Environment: real
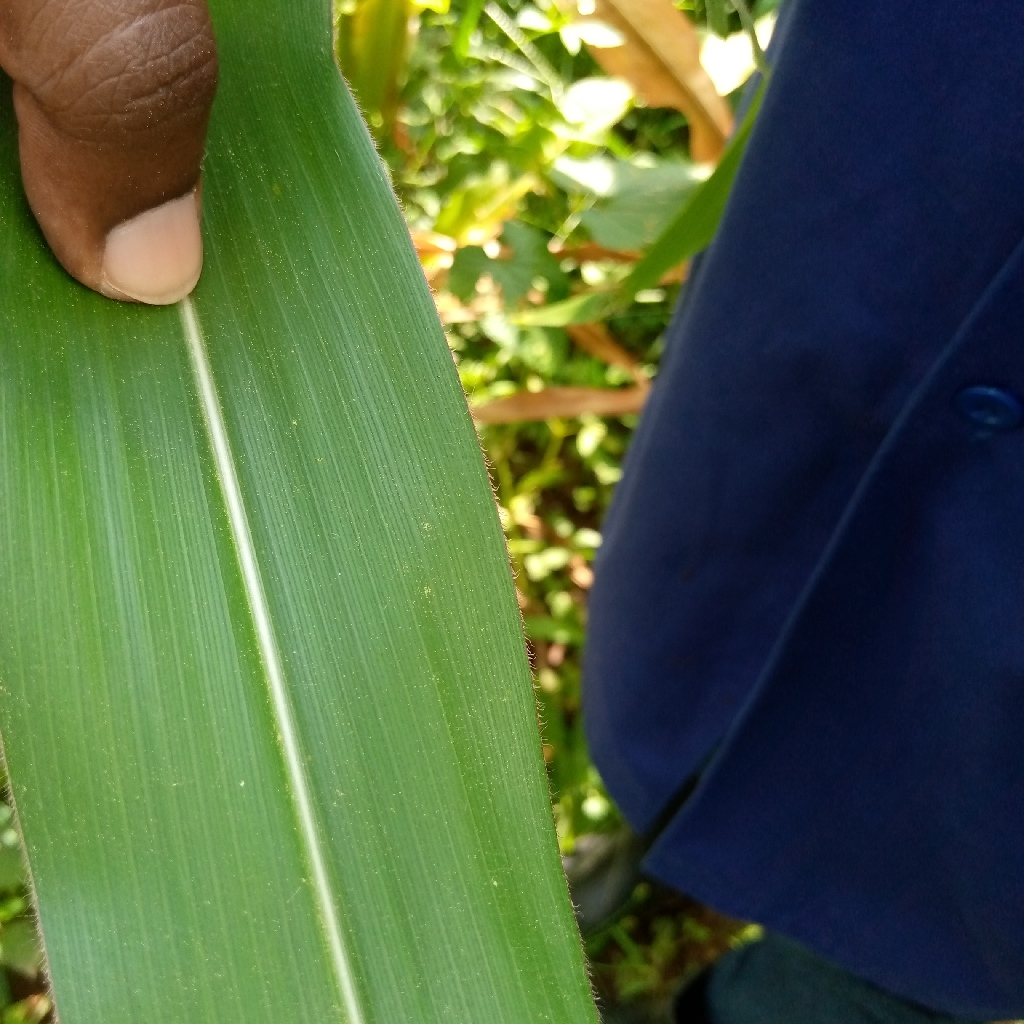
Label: healthy